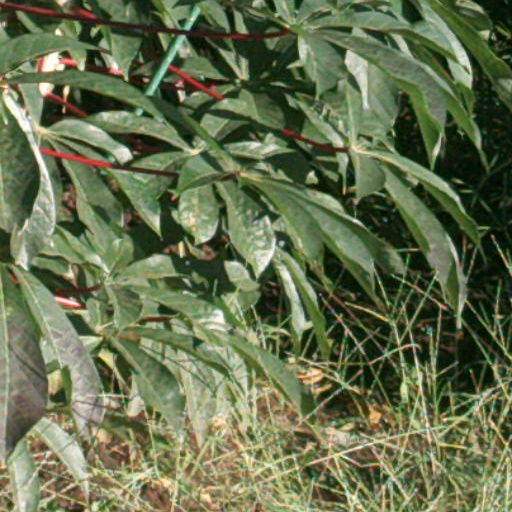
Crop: cassava